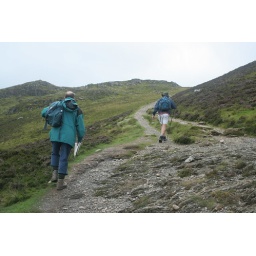
Rich taking a rare lead over the usual mountain goat (Dad)!